Biagio Rebecca

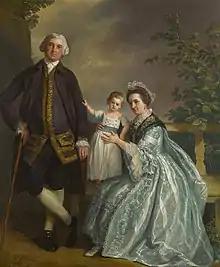
A group portrait of Thomas Bankes with his wife and son by Biagio Rebecca

Rebecca was born at Osimo, near Ancona, in the Marches, and served his apprenticeship in Rome.